Bayswater tube station

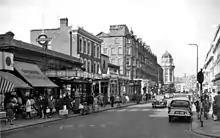
Exterior view in 1961

On 1 November 1926, the District line began a service between Edgware Road and Putney Bridge and the station was also renamed to Bayswater (Queen's Road) & Westbourne Grove. From this date the MR operated all "Inner Circle" services apart from a few District line operated Sunday services. The station was then renamed again to Bayswater (Queen's Road) in 1933. In 1946, it was renamed to Bayswater (Queensway) but the suffix was gradually dropped. In 1949, the service was separately identified on the tube map as the Circle line for the first time.